Taihe Shakyamuni

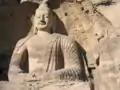

The Taihe Shakyamuni is a gilded bronze sculpture depicting The Buddha, created in the year 477, during the Northern Wei dynasty, under the reign of Emperor Xiaowen of Northern Wei (471–499). Characteristic of early Buddhist art, with its inscription pinpointing the date of the statue, it is considered a significant piece in the evolution of Chinese Buddhist sculpture. It is currently housed in the National Palace Museum, Shilin, Taiwan.